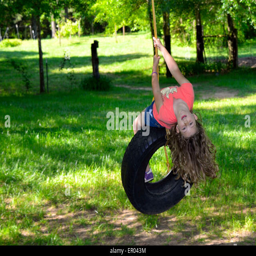
young elementary aged girl swinging on a tire swing in the bright spring sunshine